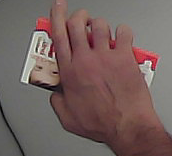
Product: kinder_chocolate